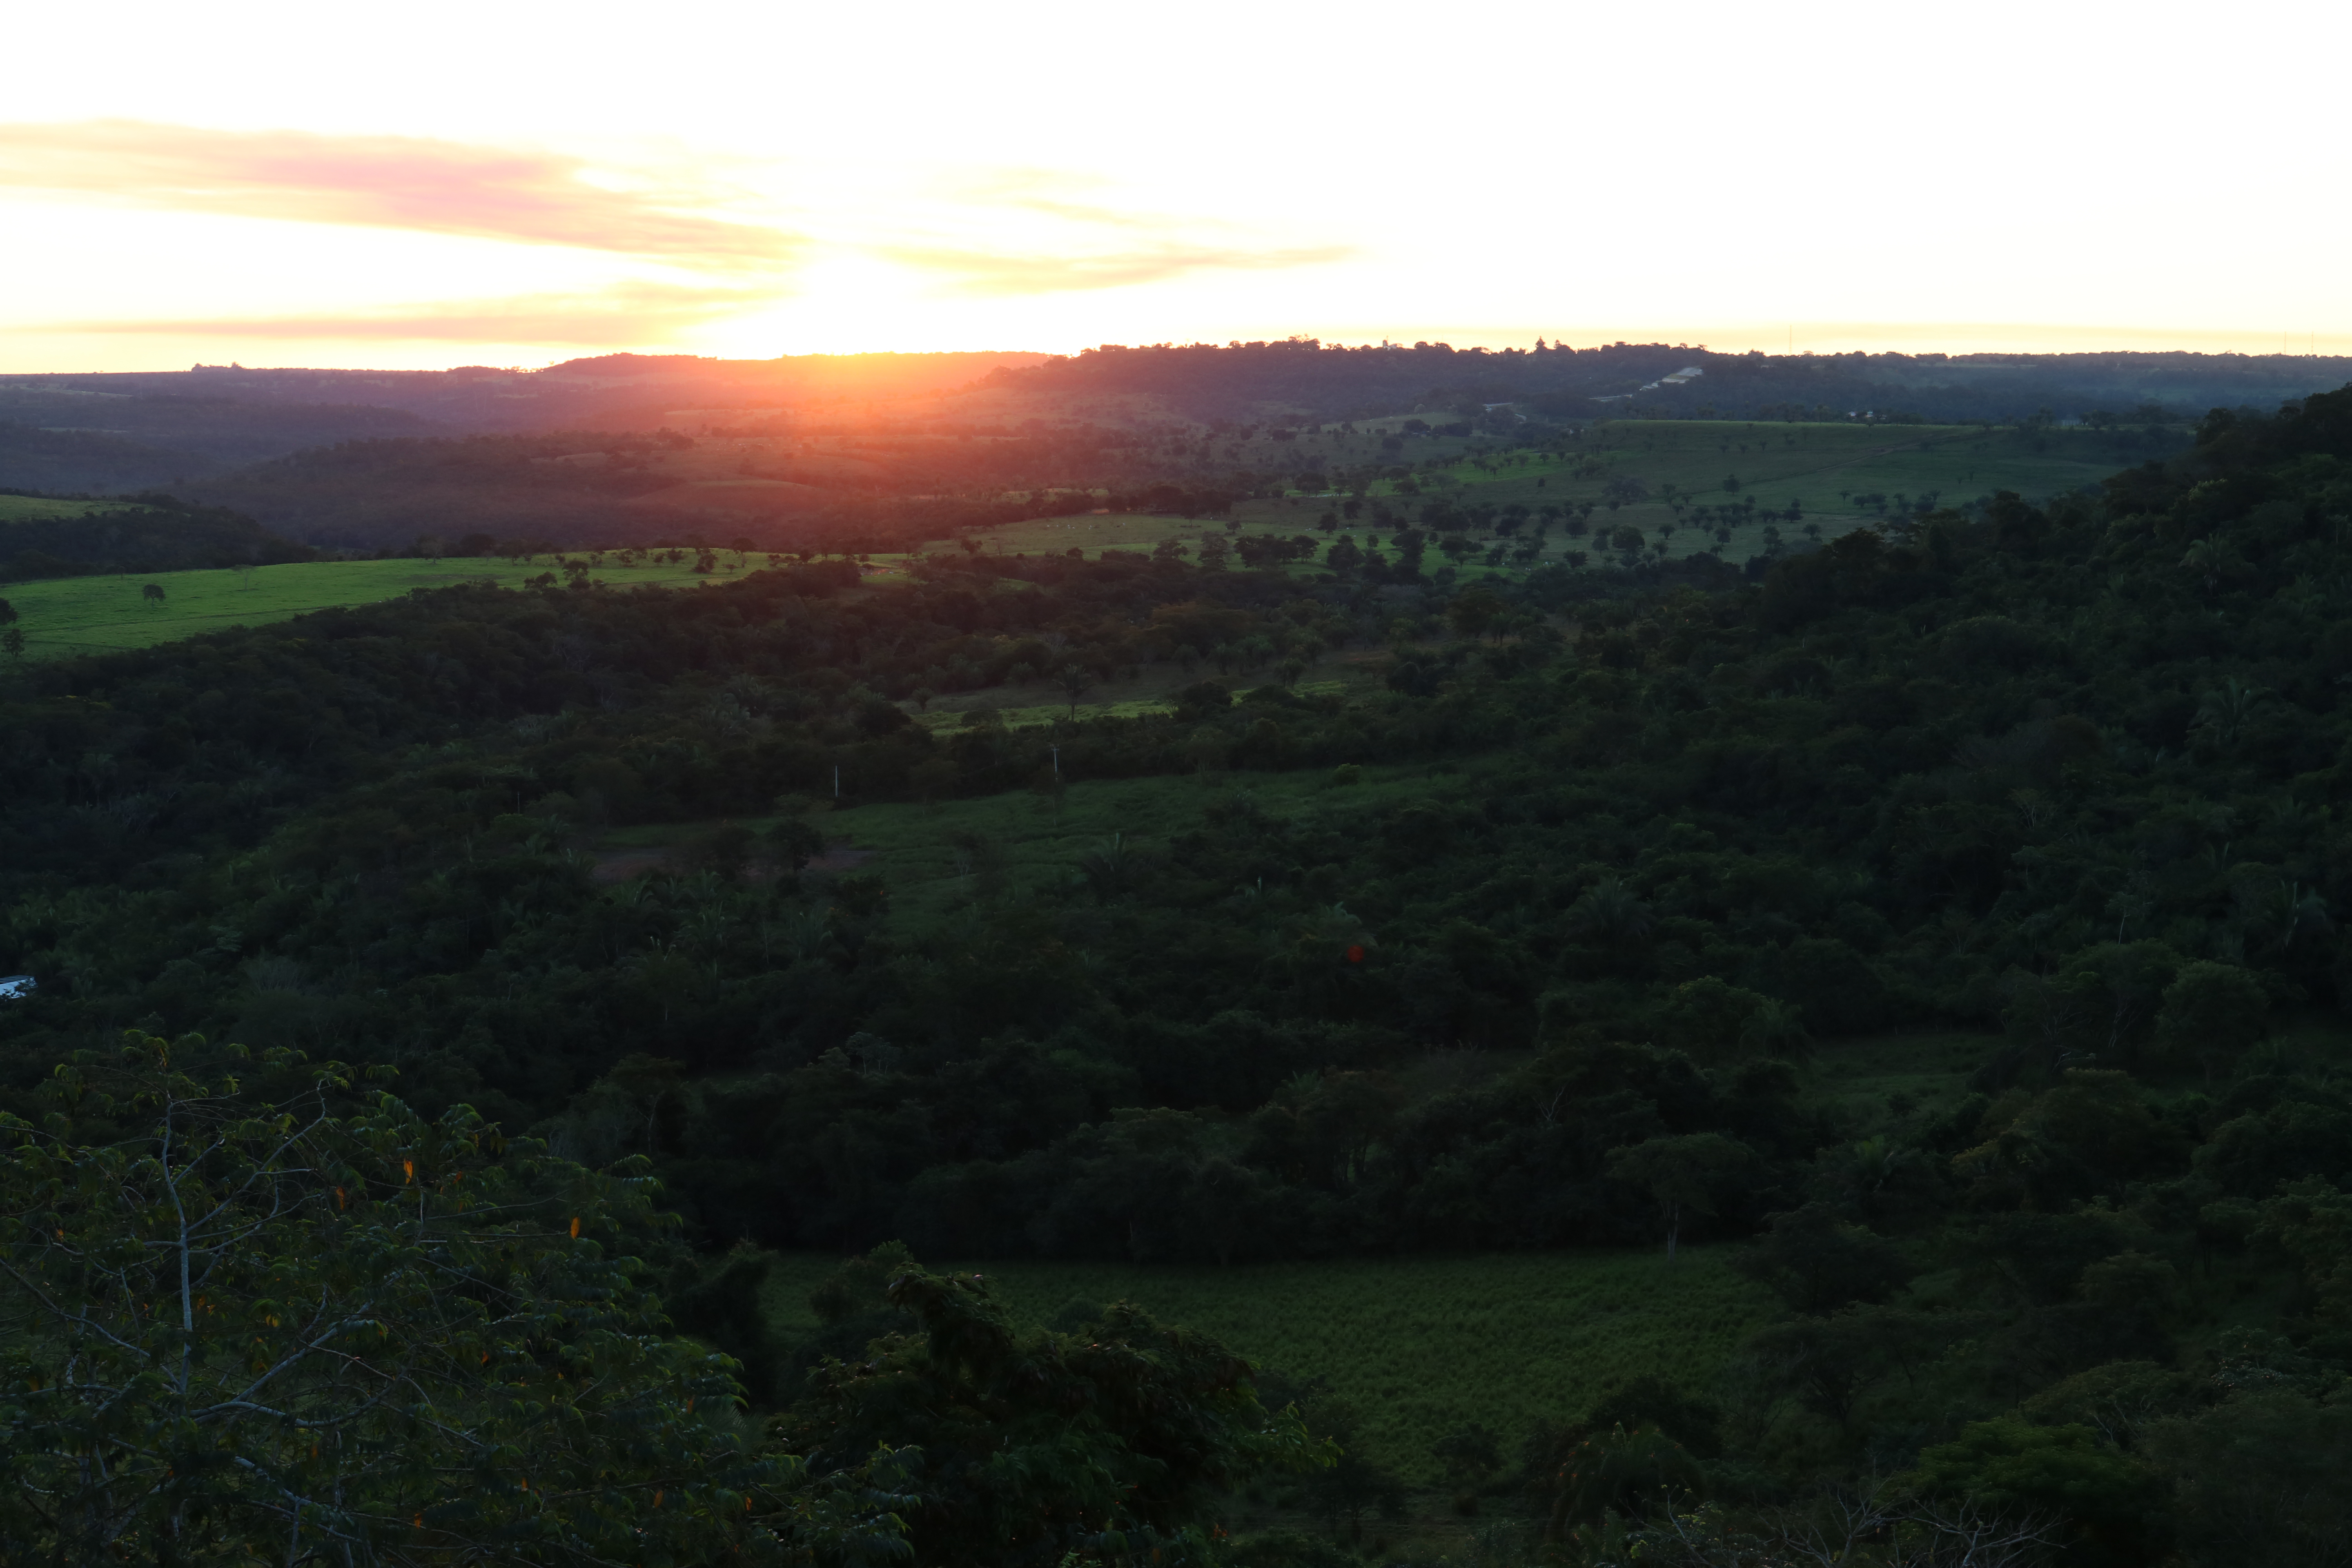
sun, sunset, landscape, green, nature, sky, hill, highland, horizon, morning, sunlight, evening, sunrise, fell, plain, terrain, atmosphere, rural area, cloud, mountain, grassland, grass, tree, hill station, photography, dusk, valley, dawn